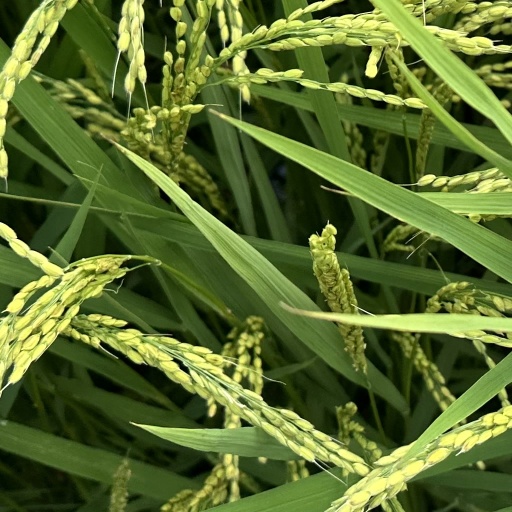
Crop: rice